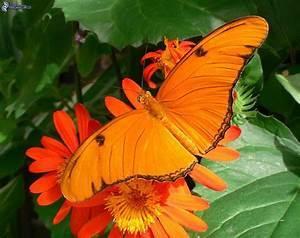
butterfly